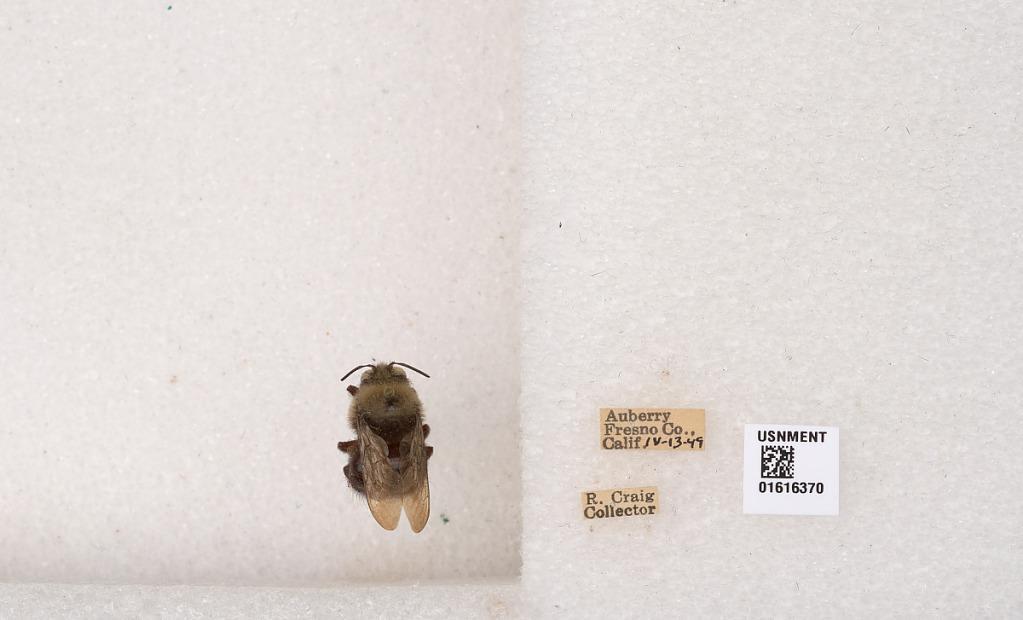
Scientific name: Xylocopa (Notoxylocopa) tabaniformis orpifex Smith
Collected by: R. Craig
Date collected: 1949-4-13
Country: United States
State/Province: California
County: Fresno
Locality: Auberry
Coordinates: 37.0808, -119.485